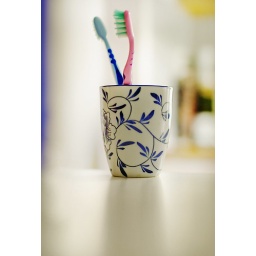
For some reason the toothbrush cup was in the kitchen this night.272/365